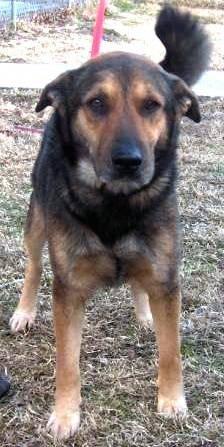
dog